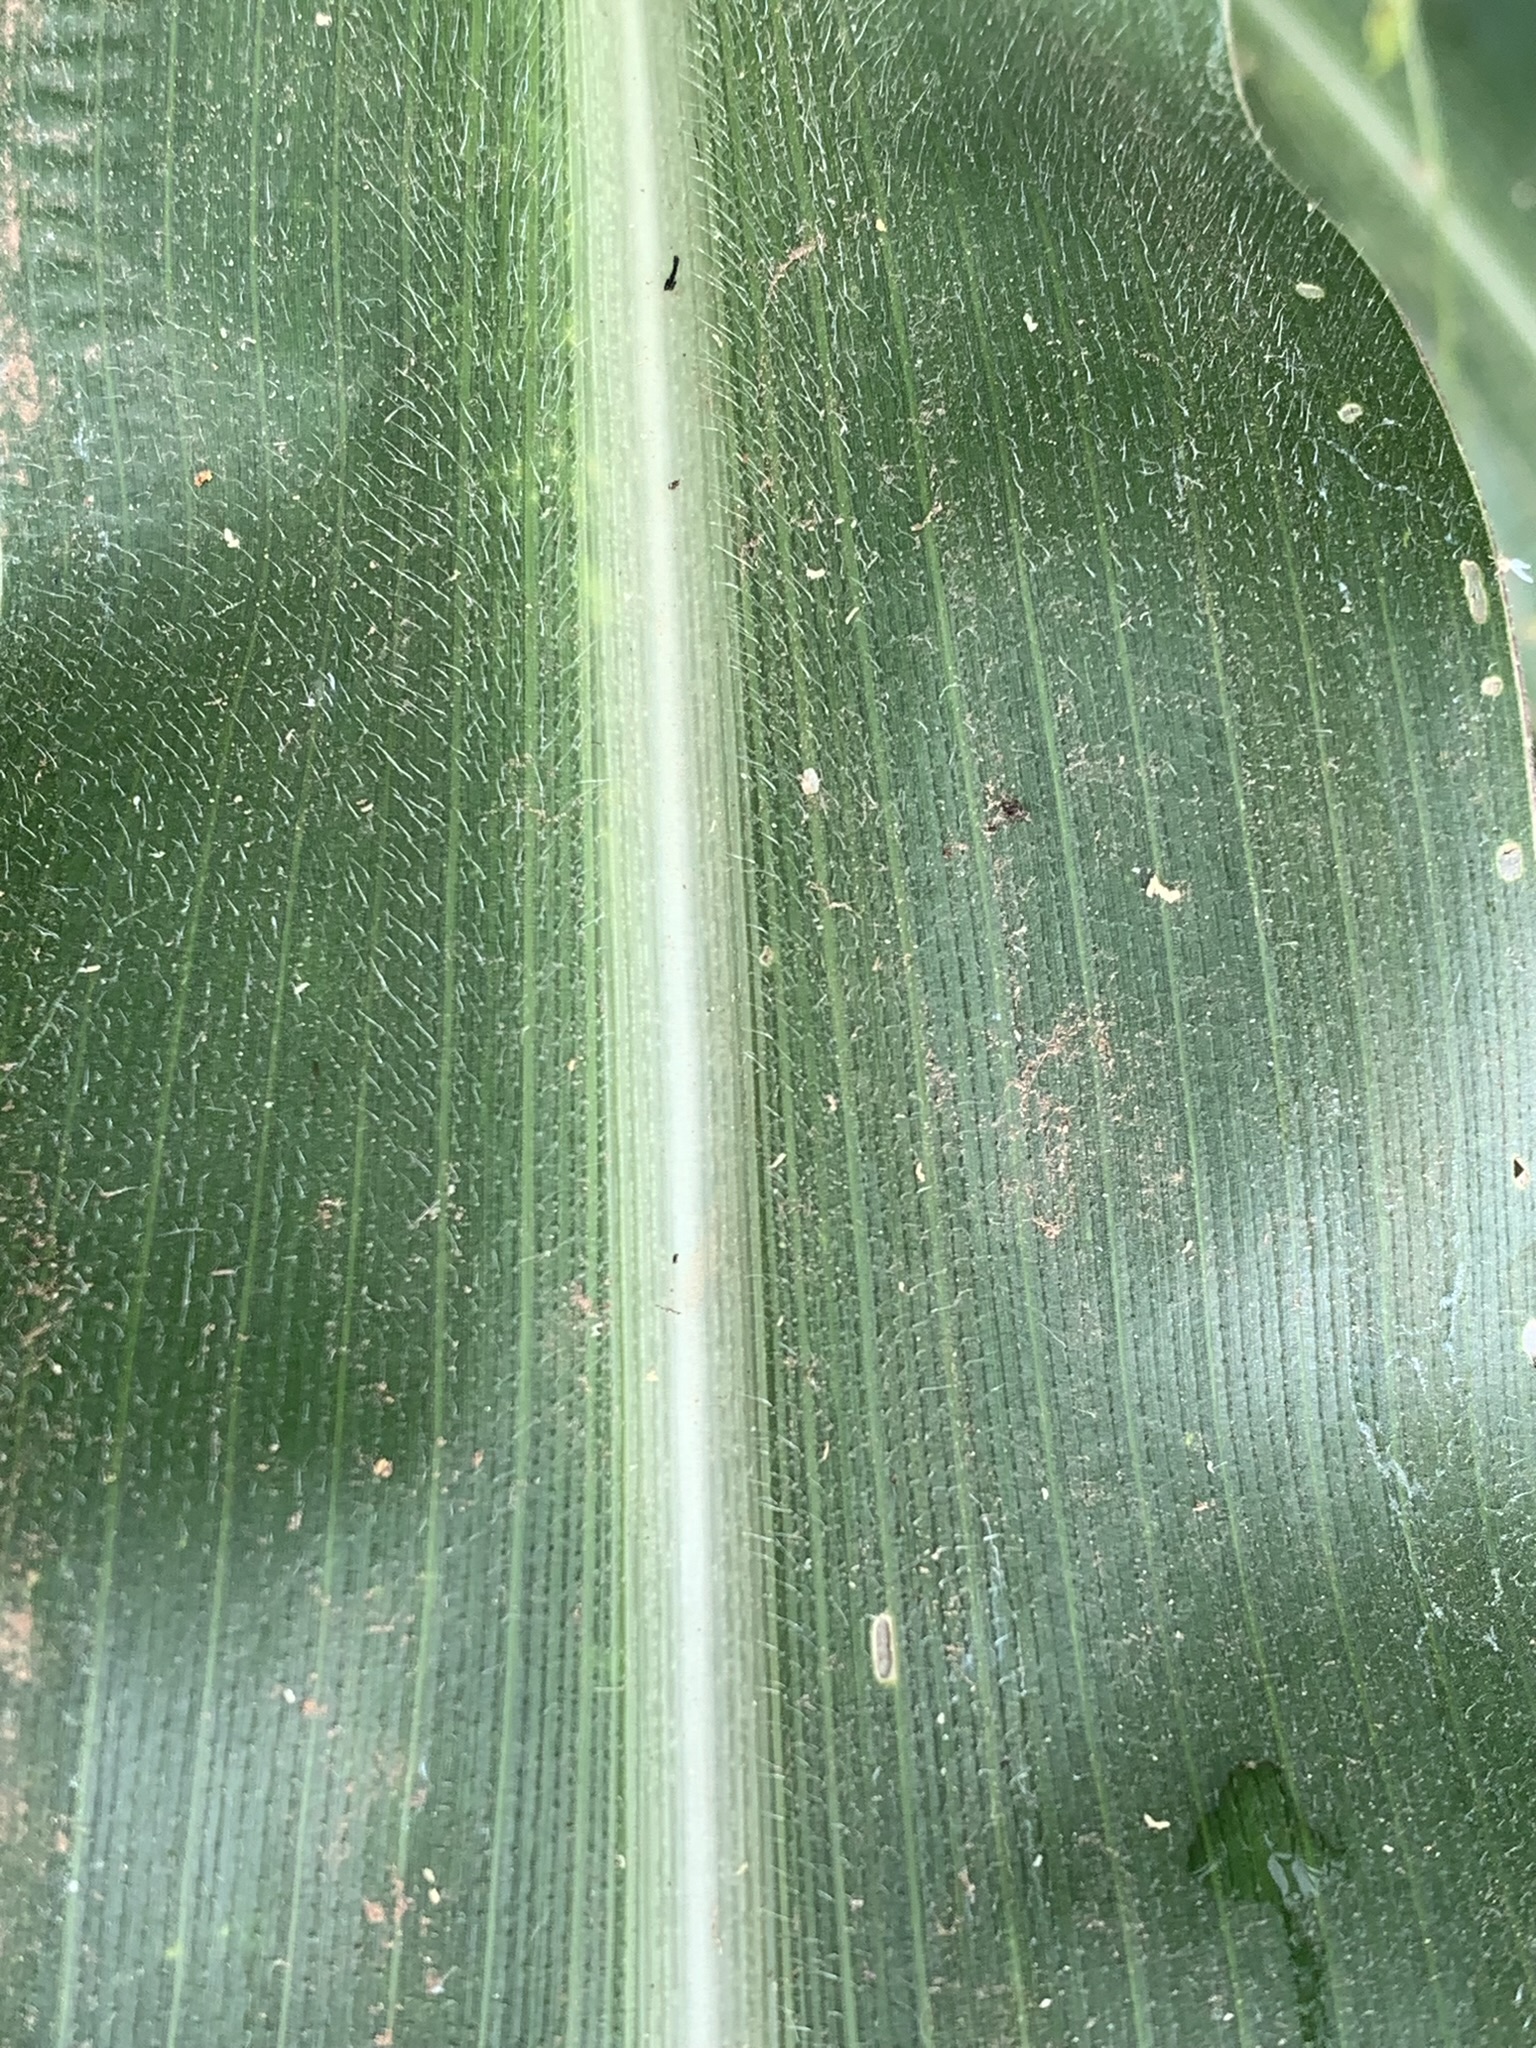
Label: Healthy